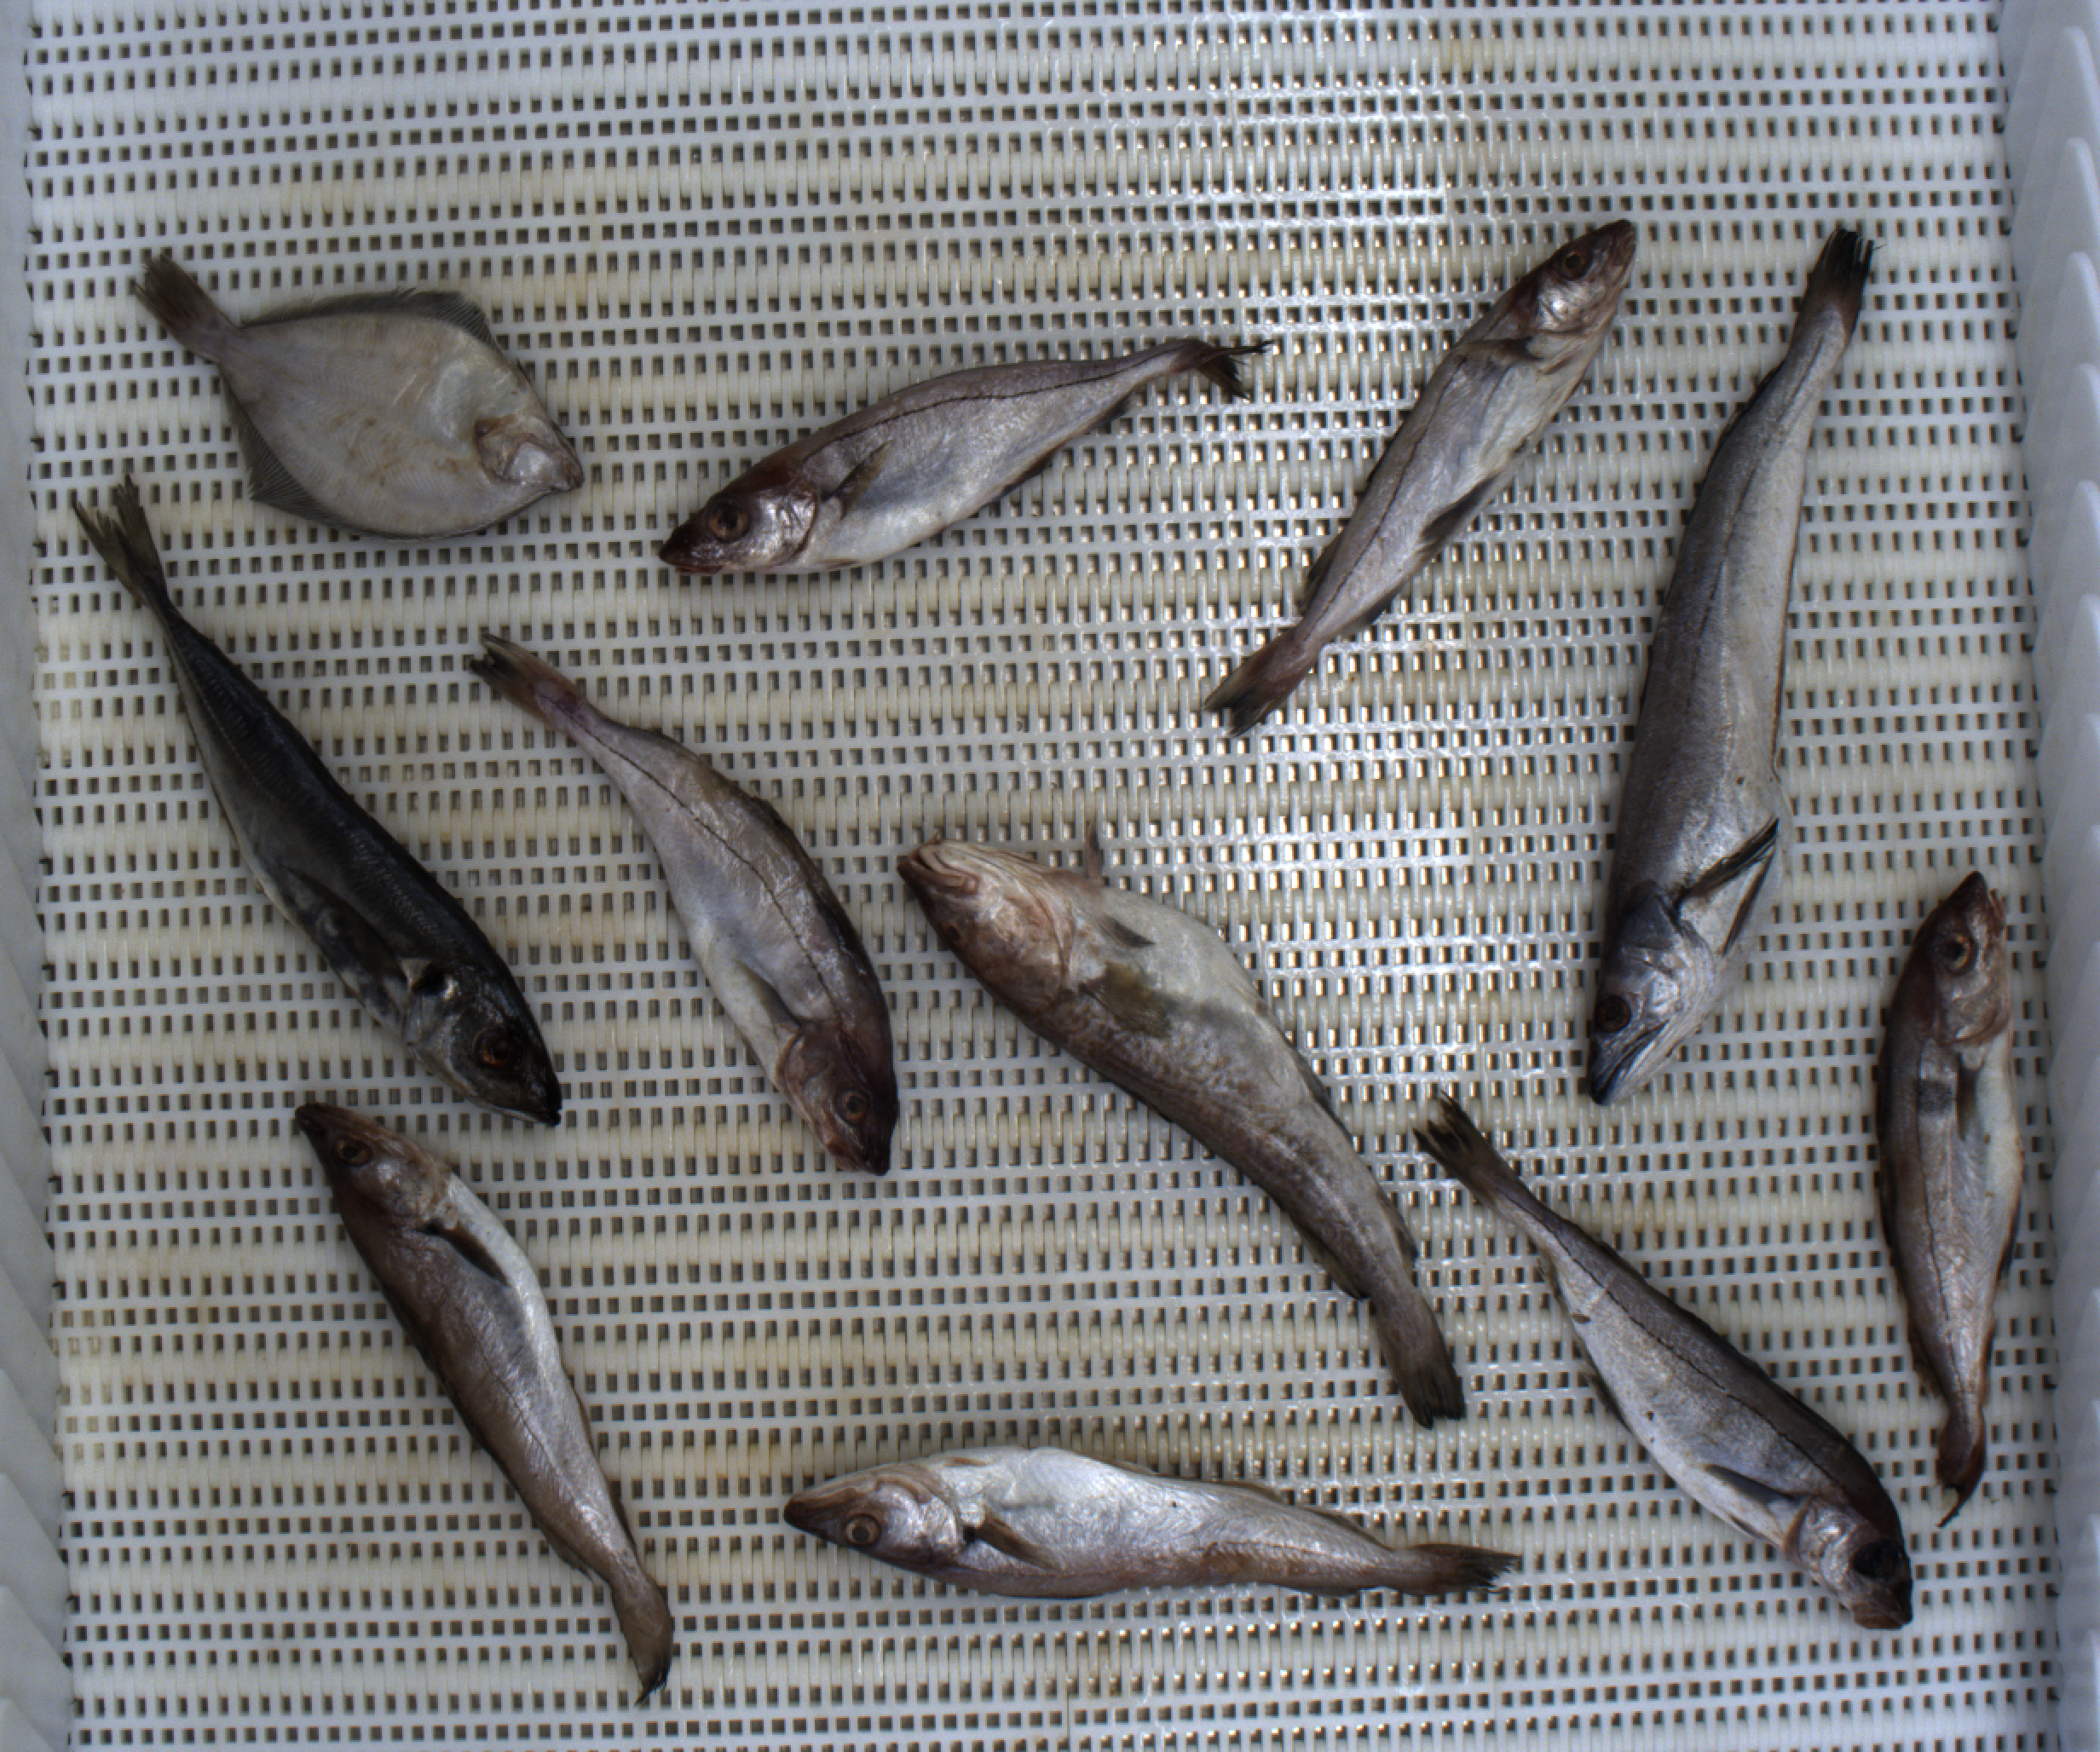
Total fish: 11
Cod: 1
Haddock: 5
Whiting: 2
Hake: 1
Horse mackerel: 1
Saithe: 0
Other: 1